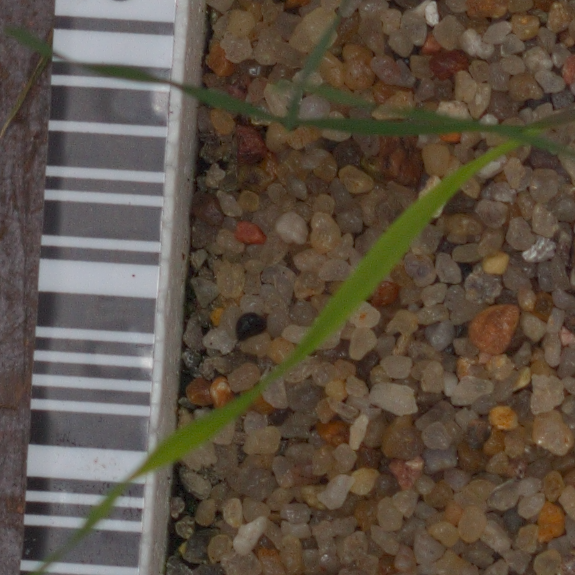
Label: black_grass